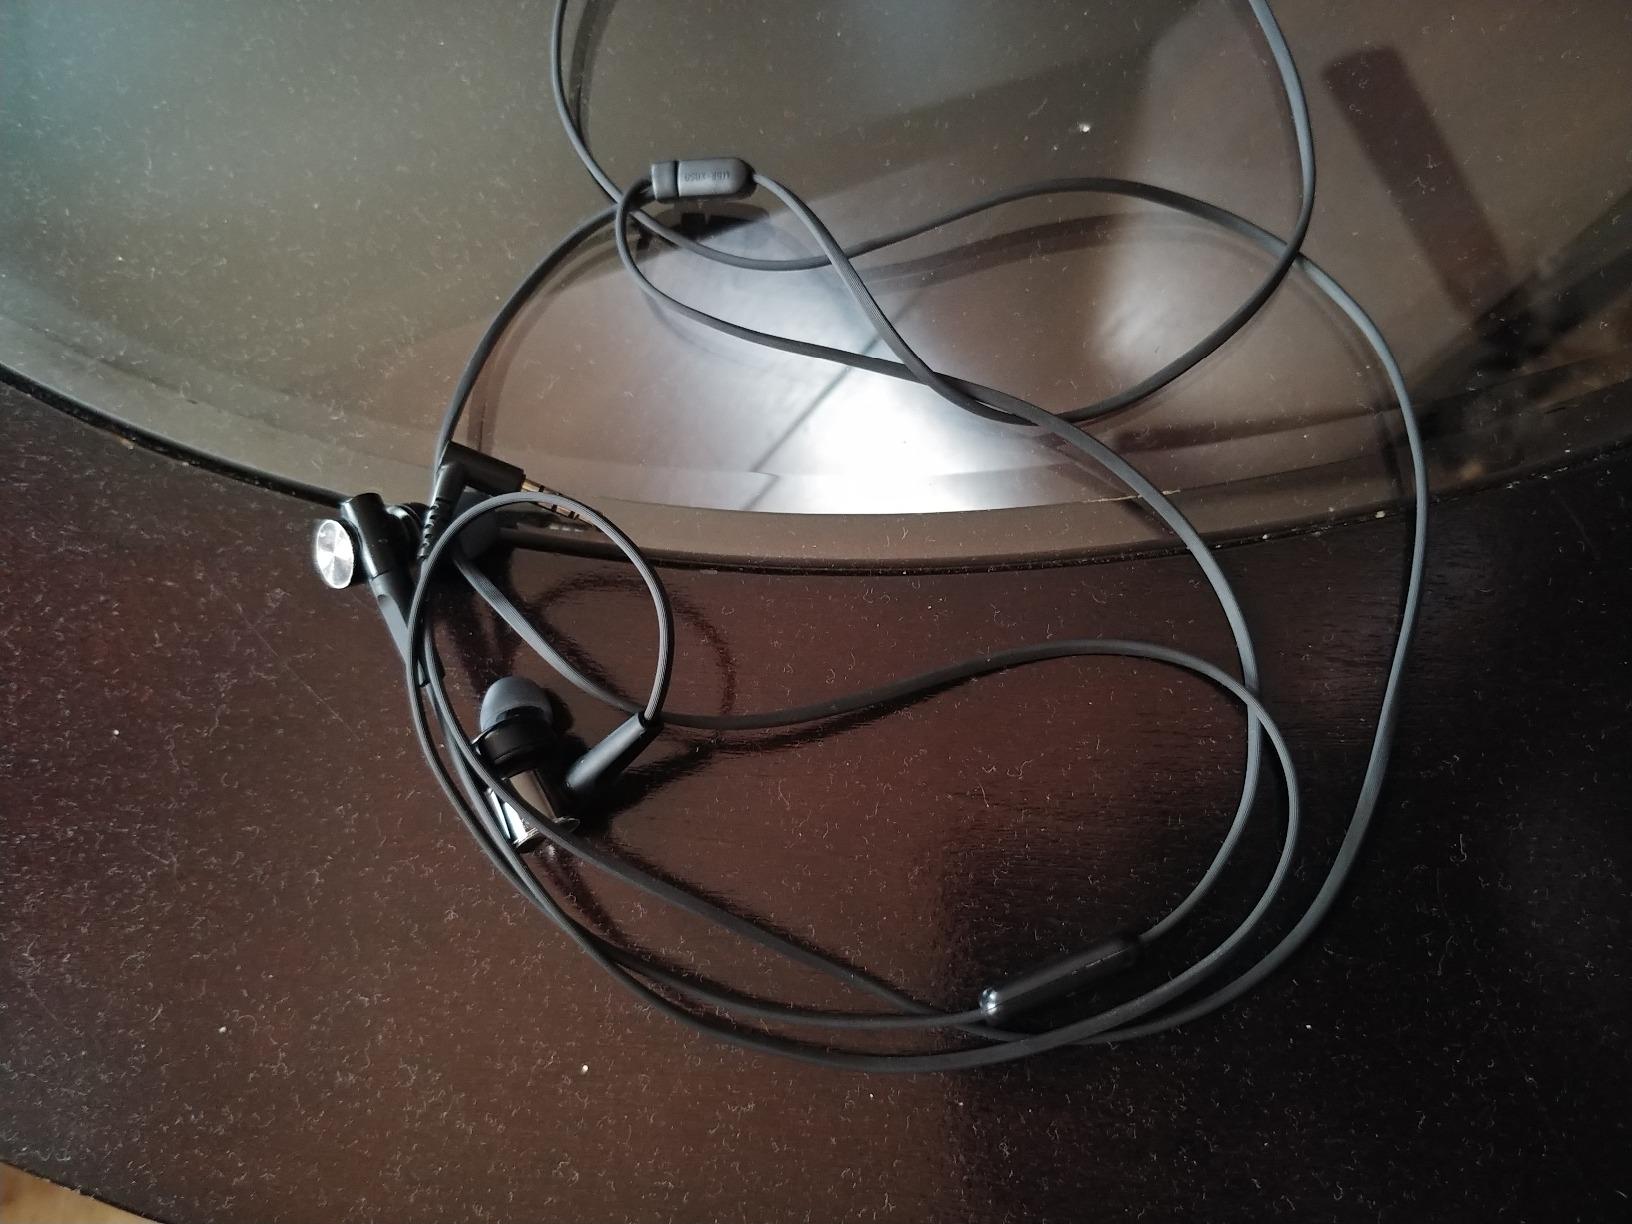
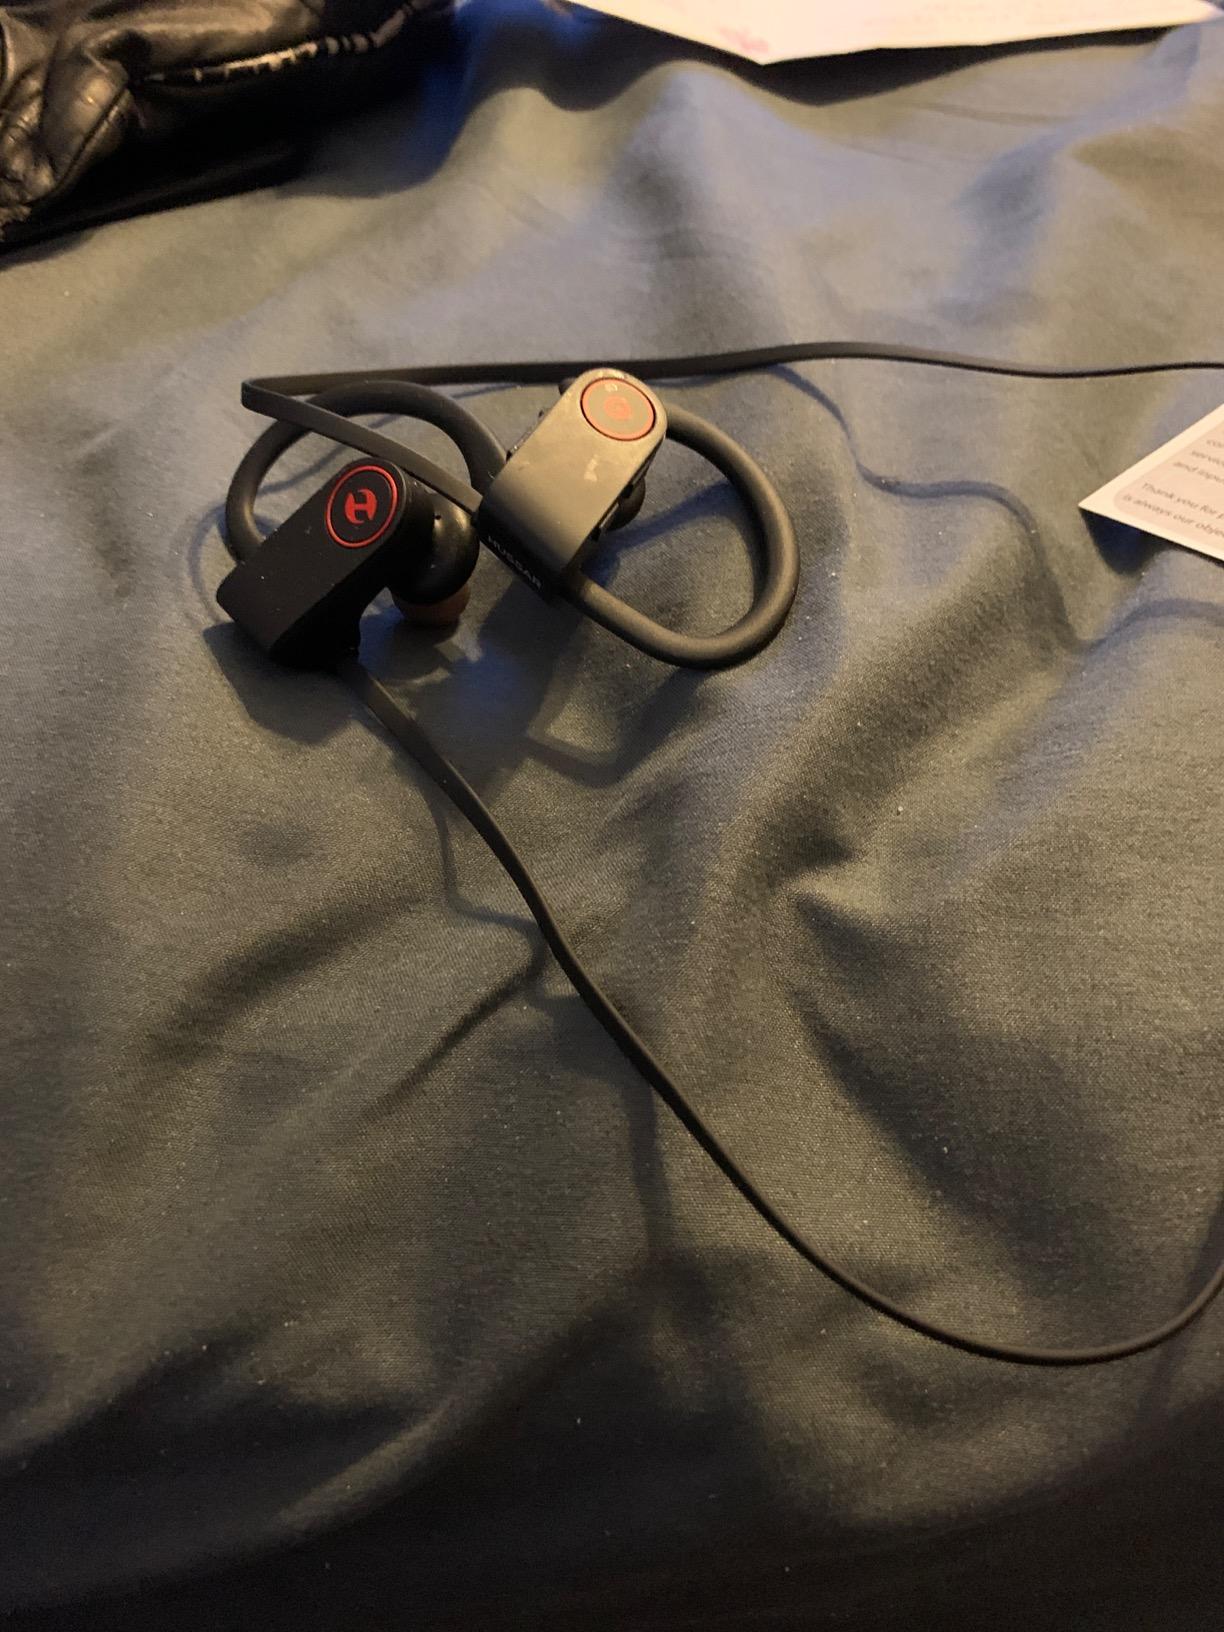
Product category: headphones
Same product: no